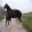
Label: horse